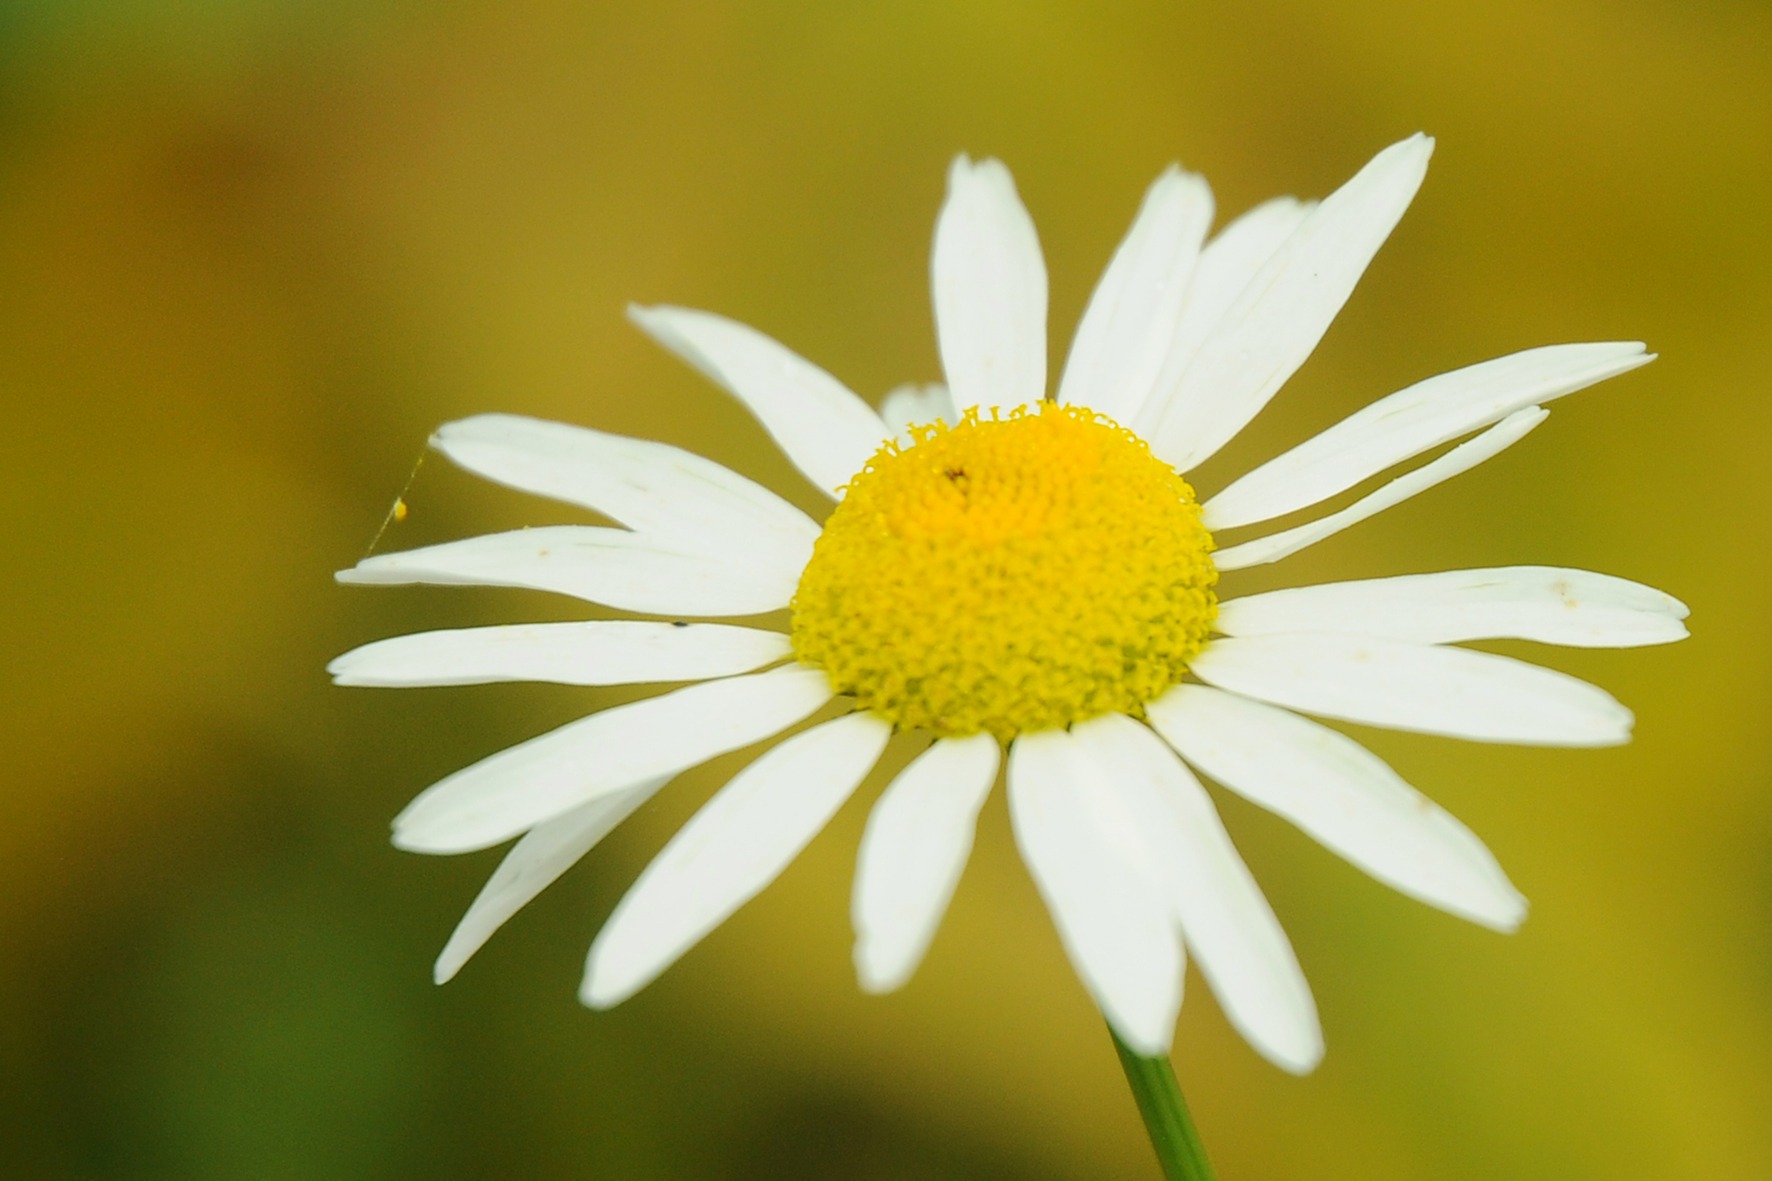
nature, blossom, plant, white, photography, meadow, sunlight, flower, petal, bloom, summer, daisy, spring, romantic, botany, yellow, flora, wildflower, close up, affection, asteraceae, nectar, marguerite, fragrance, composites, macro photography, valentine's day, flowering plant, daisy family, leucanthemum, oxeye daisy, plant stem, land plant, chamaemelum nobile